Hostages in the Barrio

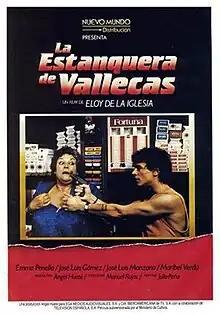
Theatrical release poster

Hostages in the Barrio is a 1987 Spanish "quinqui" film directed by Eloy de la Iglesia, consisting of an adaptation of the stage play "La estanquera de Vallecas" by José Luis Alonso de Santos. It stars Emma Penella, José Luis Gómez, José Luis Manzano and Maribel Verdú.